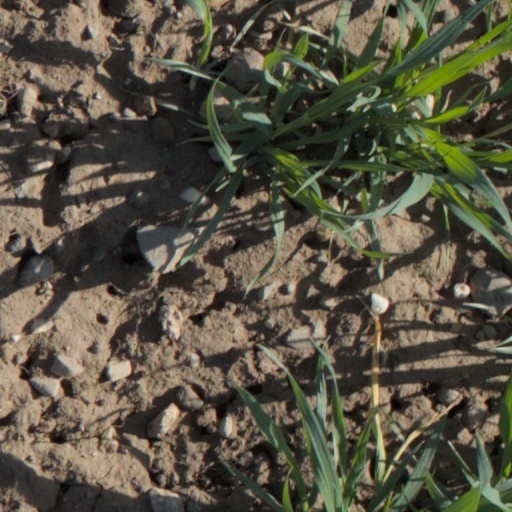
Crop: wheat